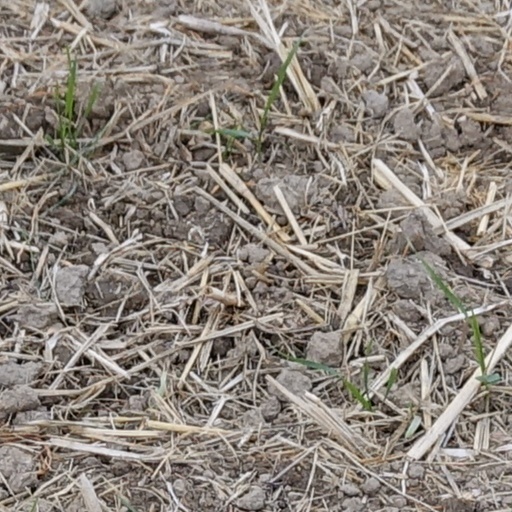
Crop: wheat